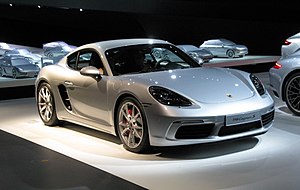
Porsche Cayman
Porsche 718 Cayman (982).
Porsche Cayman er én af de mindste sportsvogne, som Porsche har lavet. Den er meget let, hvilket er resultatet af at fjerne dele i bilen, der vejer for meget, for eksempel radio og store sæder. Den bruges mest til racerløb og rally. Cayman er også det engelske ord for en lille krokodilleart, der hedder kaiman.